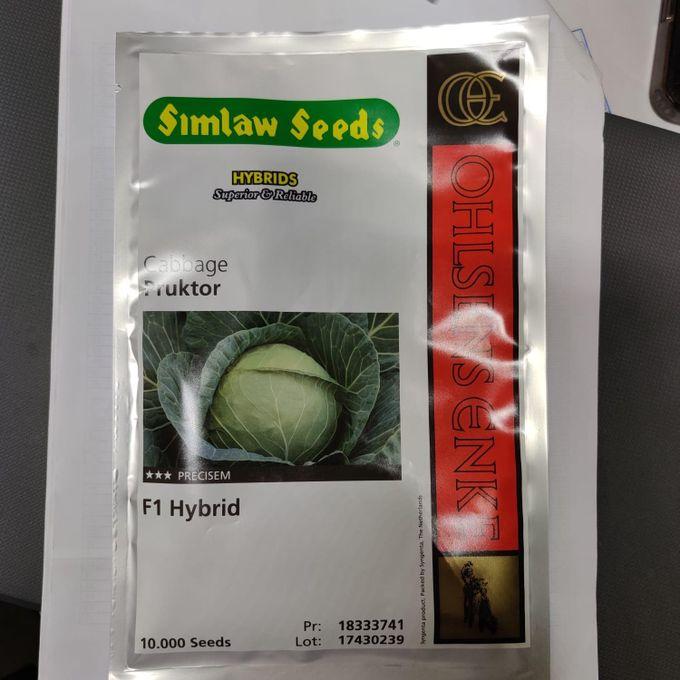
Mbegu za mimea za mboga mboga aina ya kabichi, zimehifadhiwa na kufungwa vizuri katika kifungashio kidogo kiliicho na rangi nyeupe pamoja na maandishi ya rangi mbalimbali, mbegu hizi hununuliwa na wakulima kwa ajili ya kwenda kupandwa mashambani au bustanini.